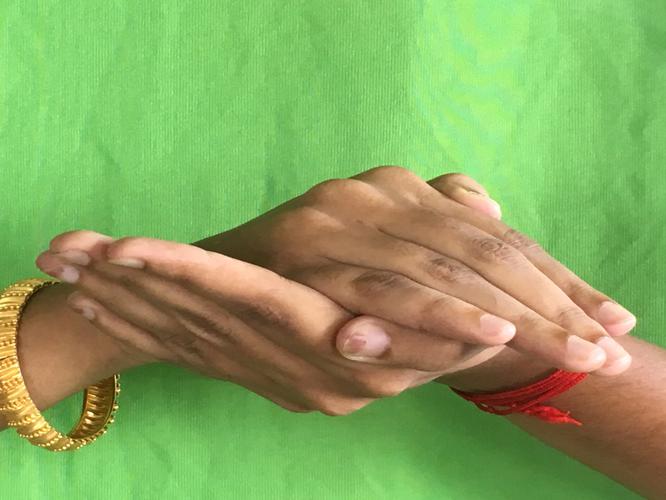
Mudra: Samputa
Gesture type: double_hand